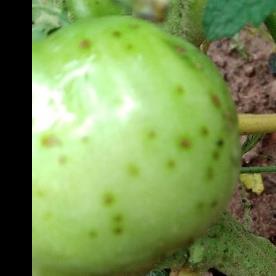
Crop: Tomato
Condition: alternaria-d